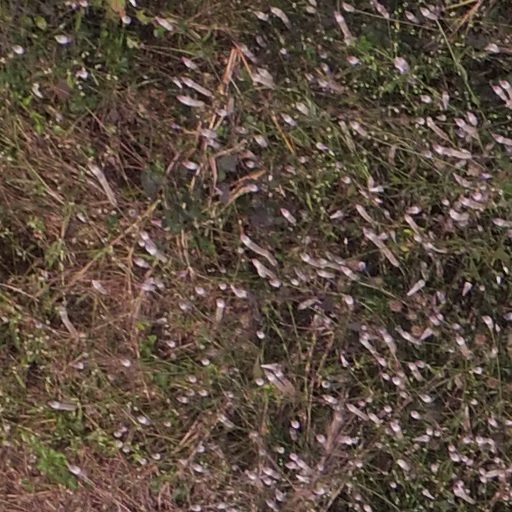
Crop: maize; corn